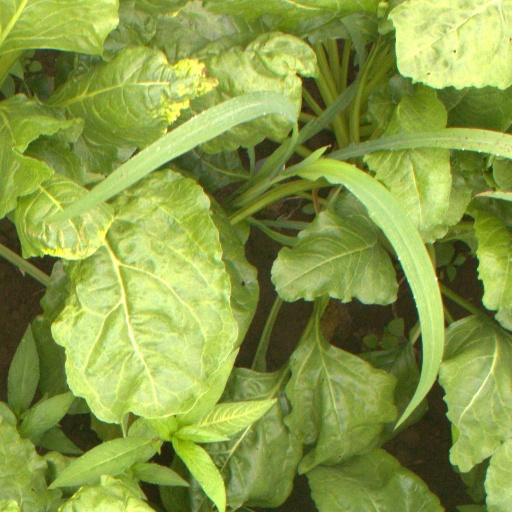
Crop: sugar beet